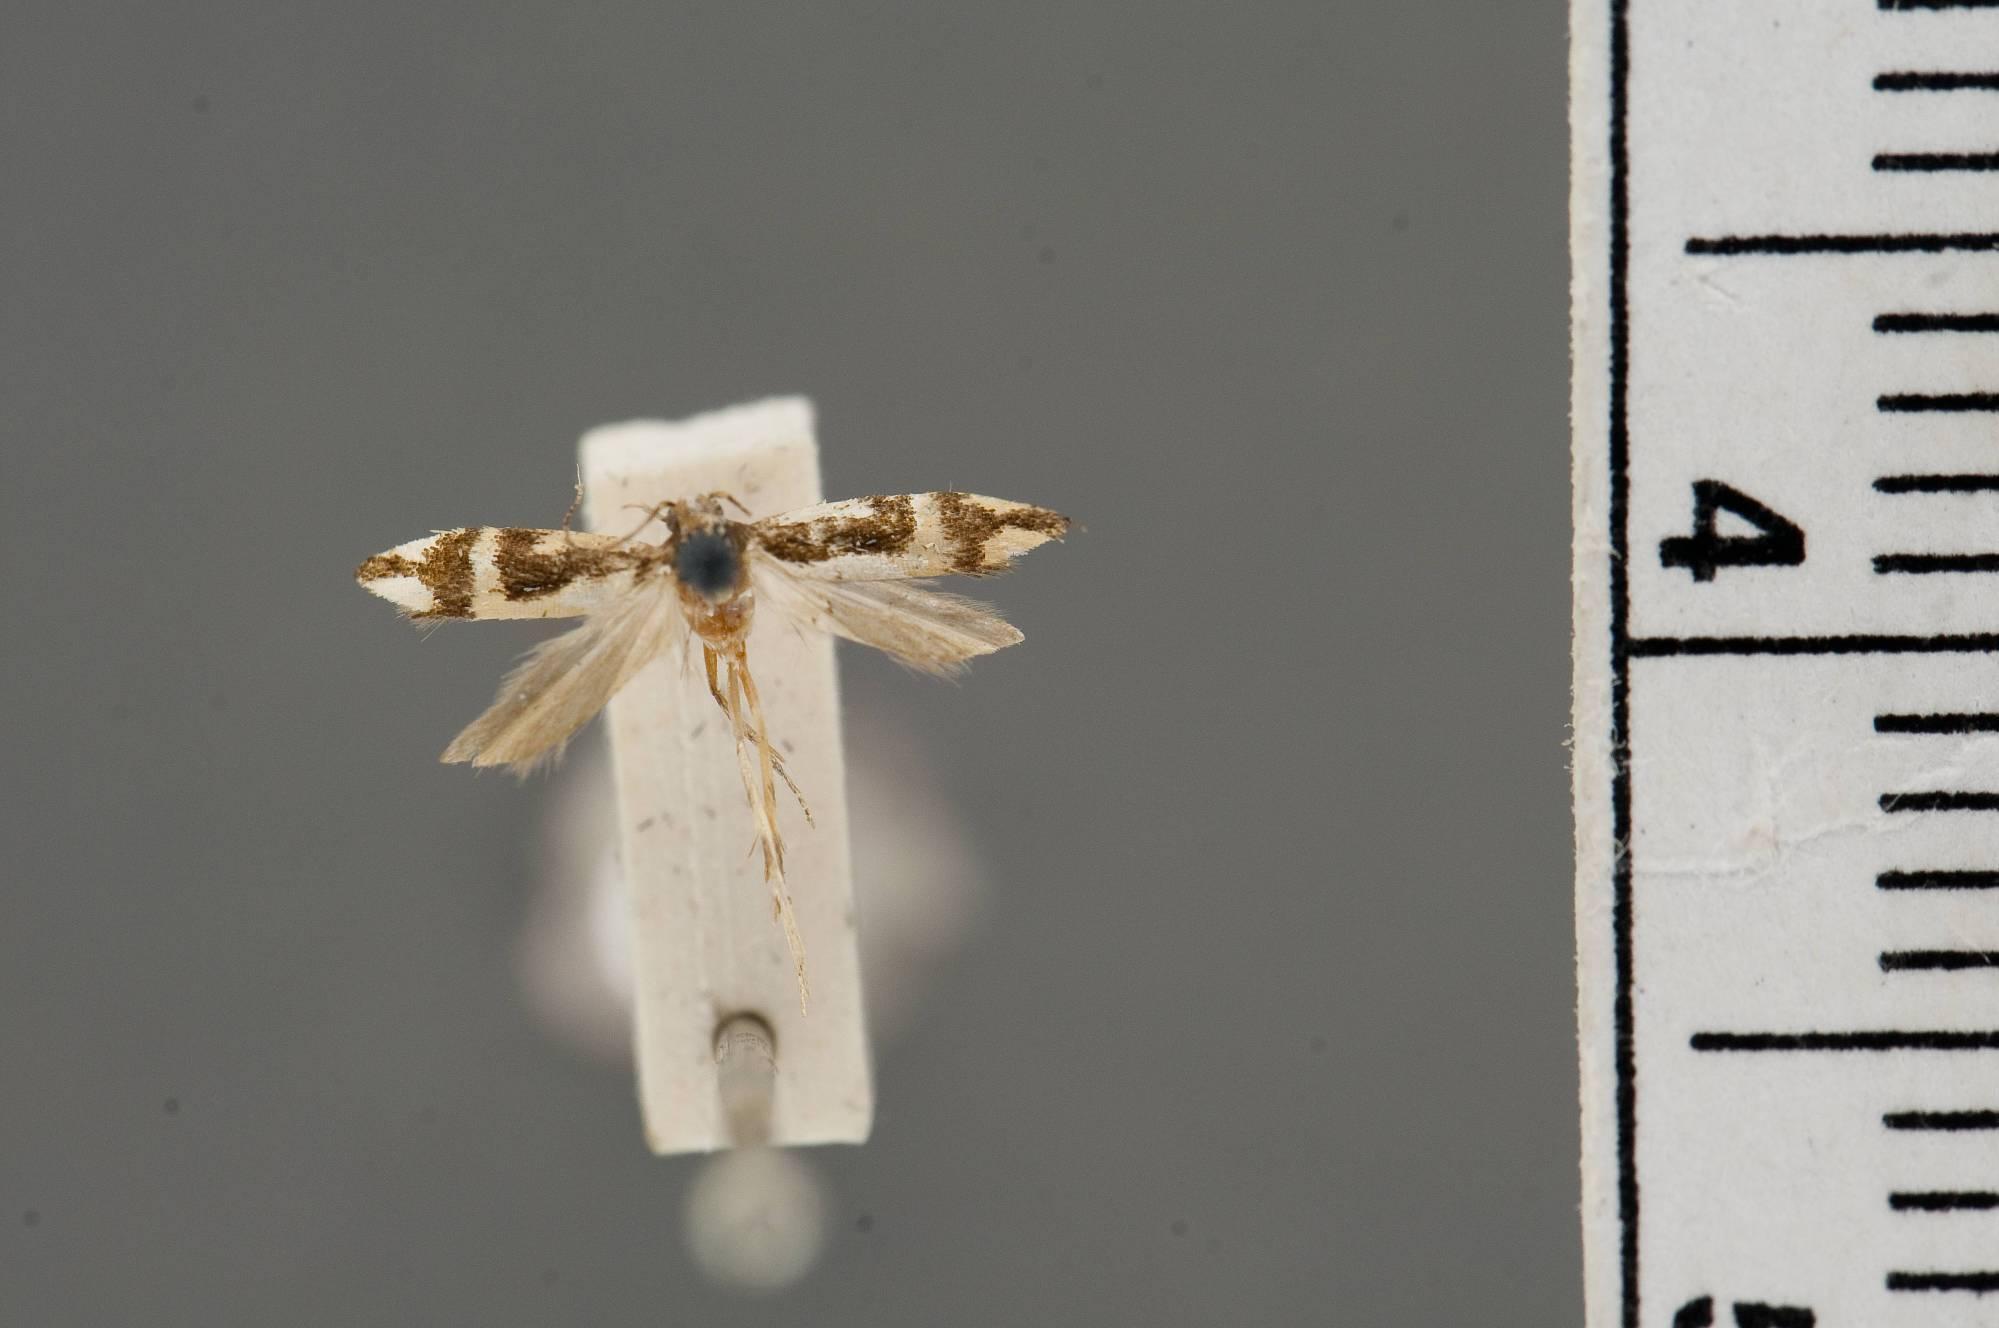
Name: Gelechia sistrella
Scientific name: Gelechia sistrella Busck, 1903
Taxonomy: Animalia, Arthropoda, Insecta, Lepidoptera, Glossata, Gelechiidae, Gelechiinae
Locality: Phoenix, Maricopa, Arizona, United States